Gender in youth sports in the United States

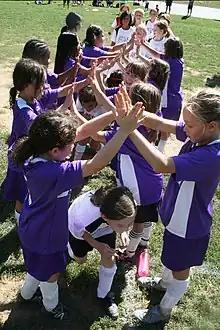
Girls soccer goodbye ritual

Gender in youth sports refers to the role and influence that both young male and females have in sports. The participation of American youth in sports is a matter that is always trying to be improved and appeal to all genders. There are organizations in the United States that are trying to improve the disparity of participation rates between boys and girls. Every sport can be played by both girls and boys.